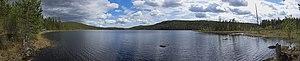
Le parc national de Björnlandet est un parc national de Suède situé dans le sud-est de la province de Laponie, dans le comté de Västerbotten. Il couvre 2 369 ha, dont la majeure partie est occupée par une forêt primaire ou ancienne.